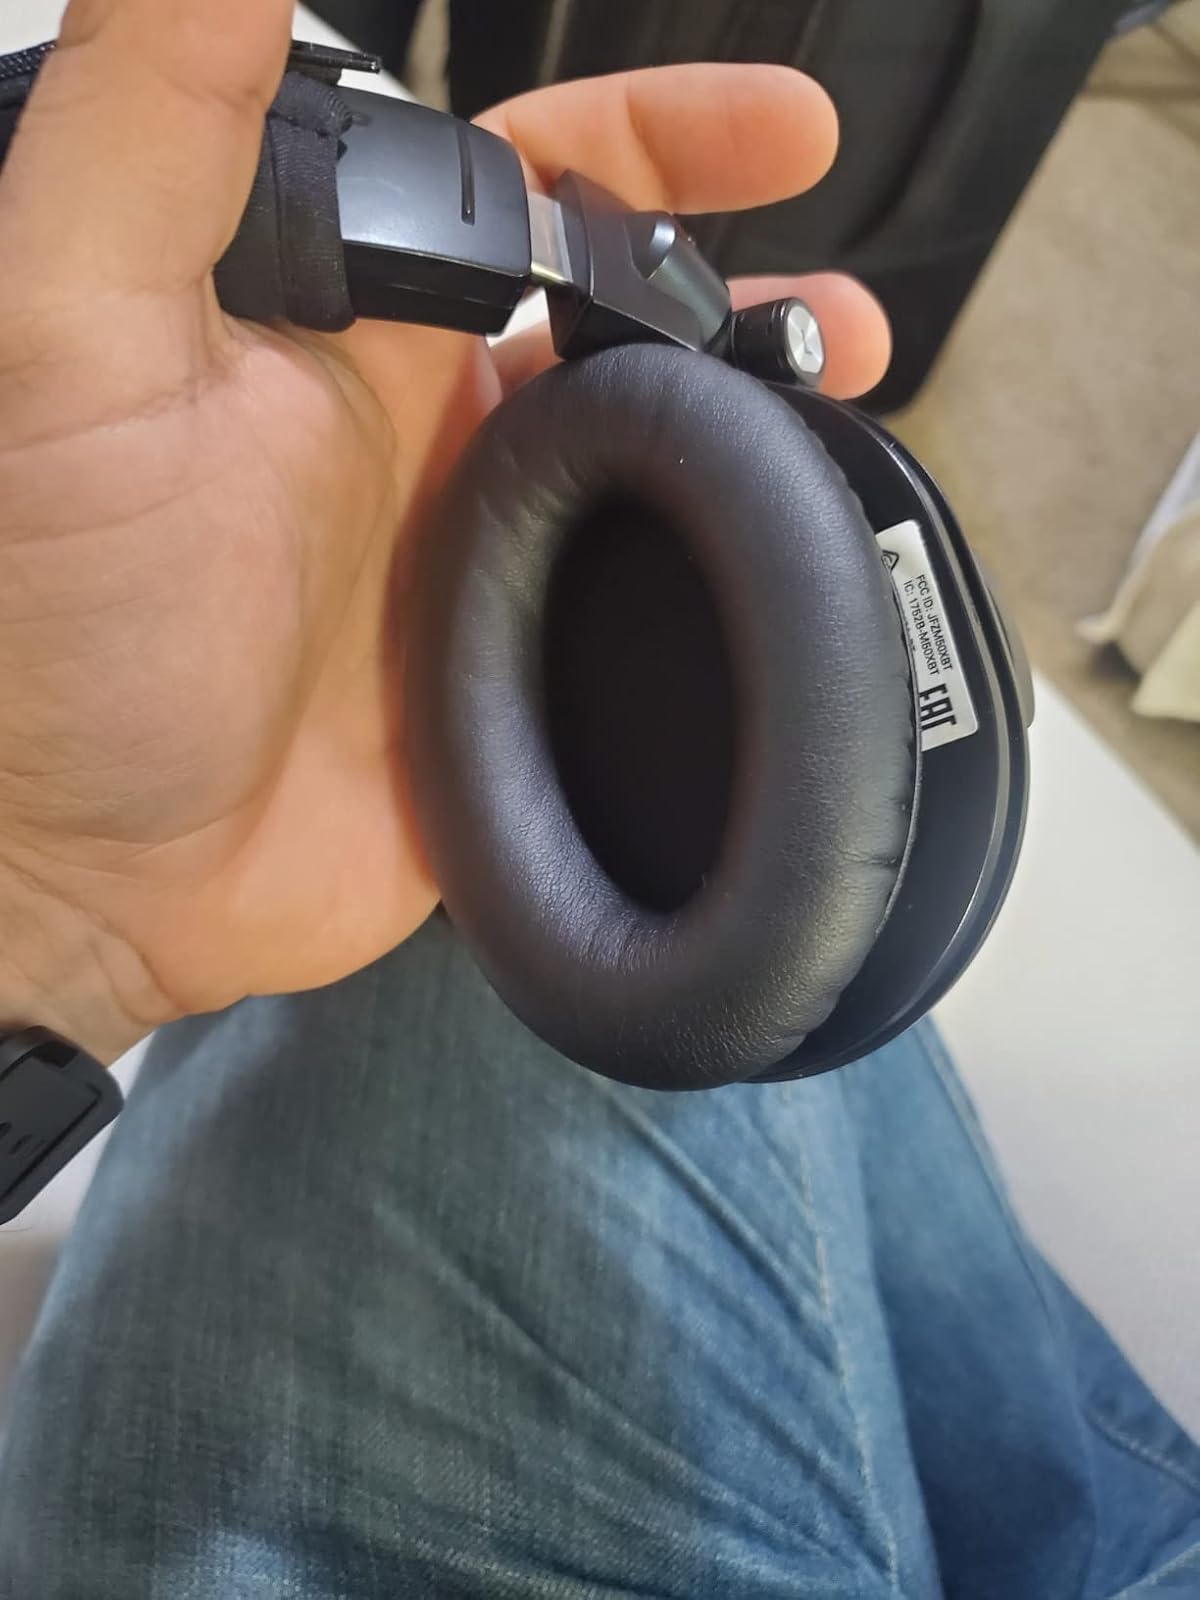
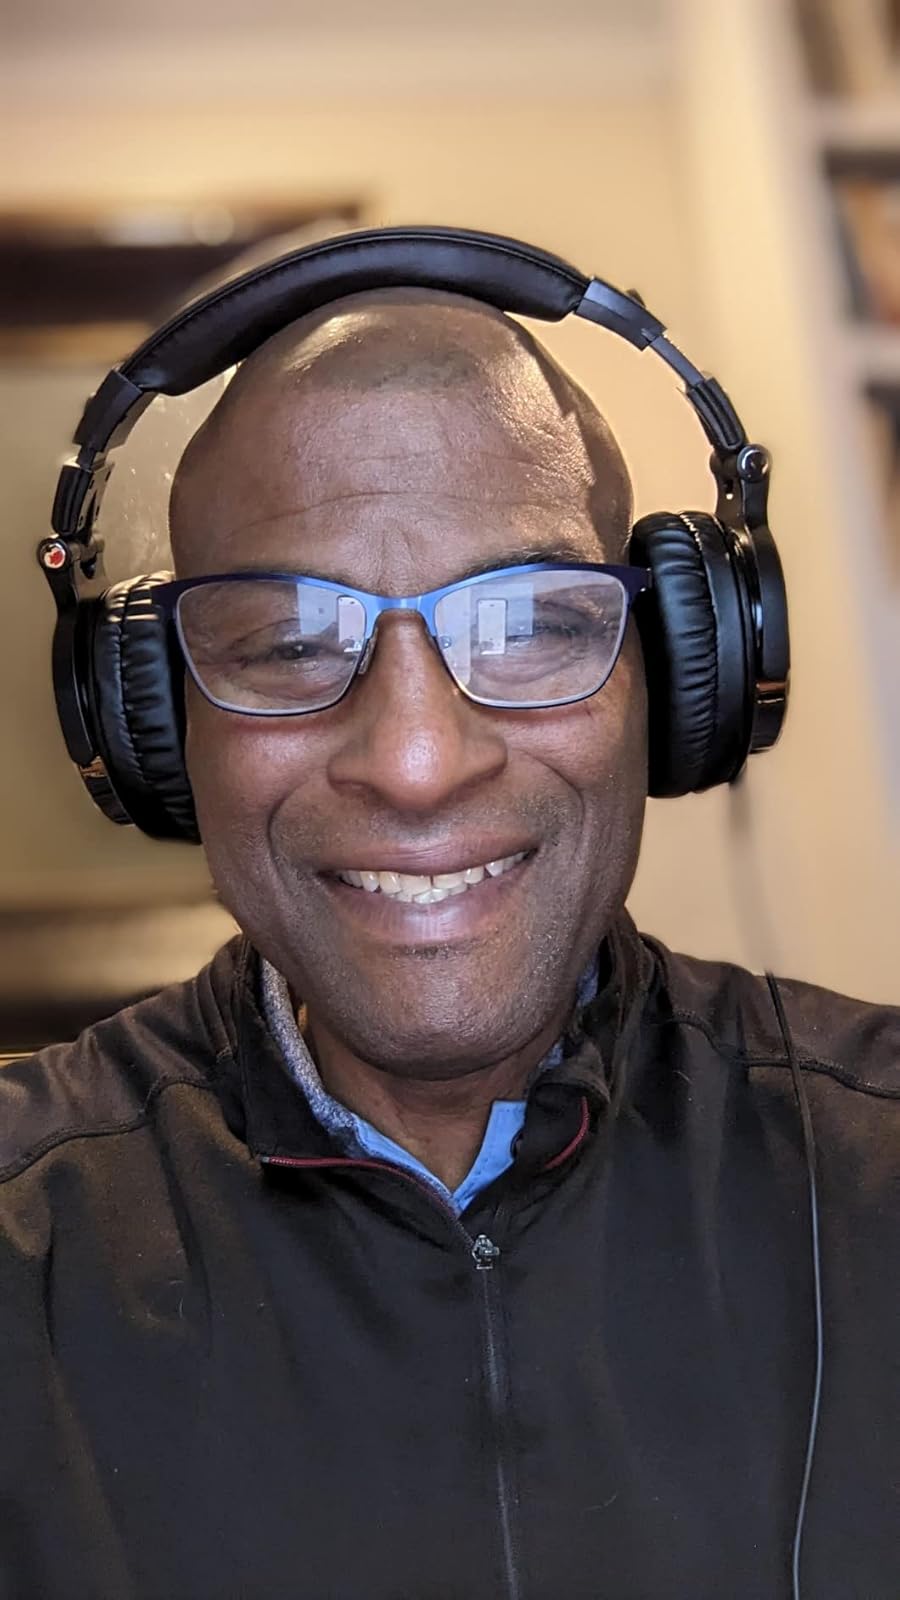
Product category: headphones
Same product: no